Larisa Iordache

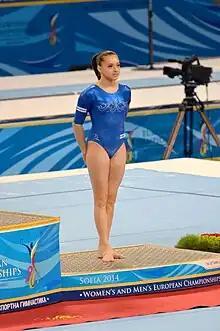
Iordache at the 2014 European Championships

In March, Iordache competed at the Doha World Cup where she won gold on vault, balance beam, and floor exercise. Then in April, she helped her team win gold at the France-Romania-Belgium Tri-Friendly meet. She had the highest scores of the competition on every apparatus, and she won the all-around title by three points over teammate Diana Bulimar.